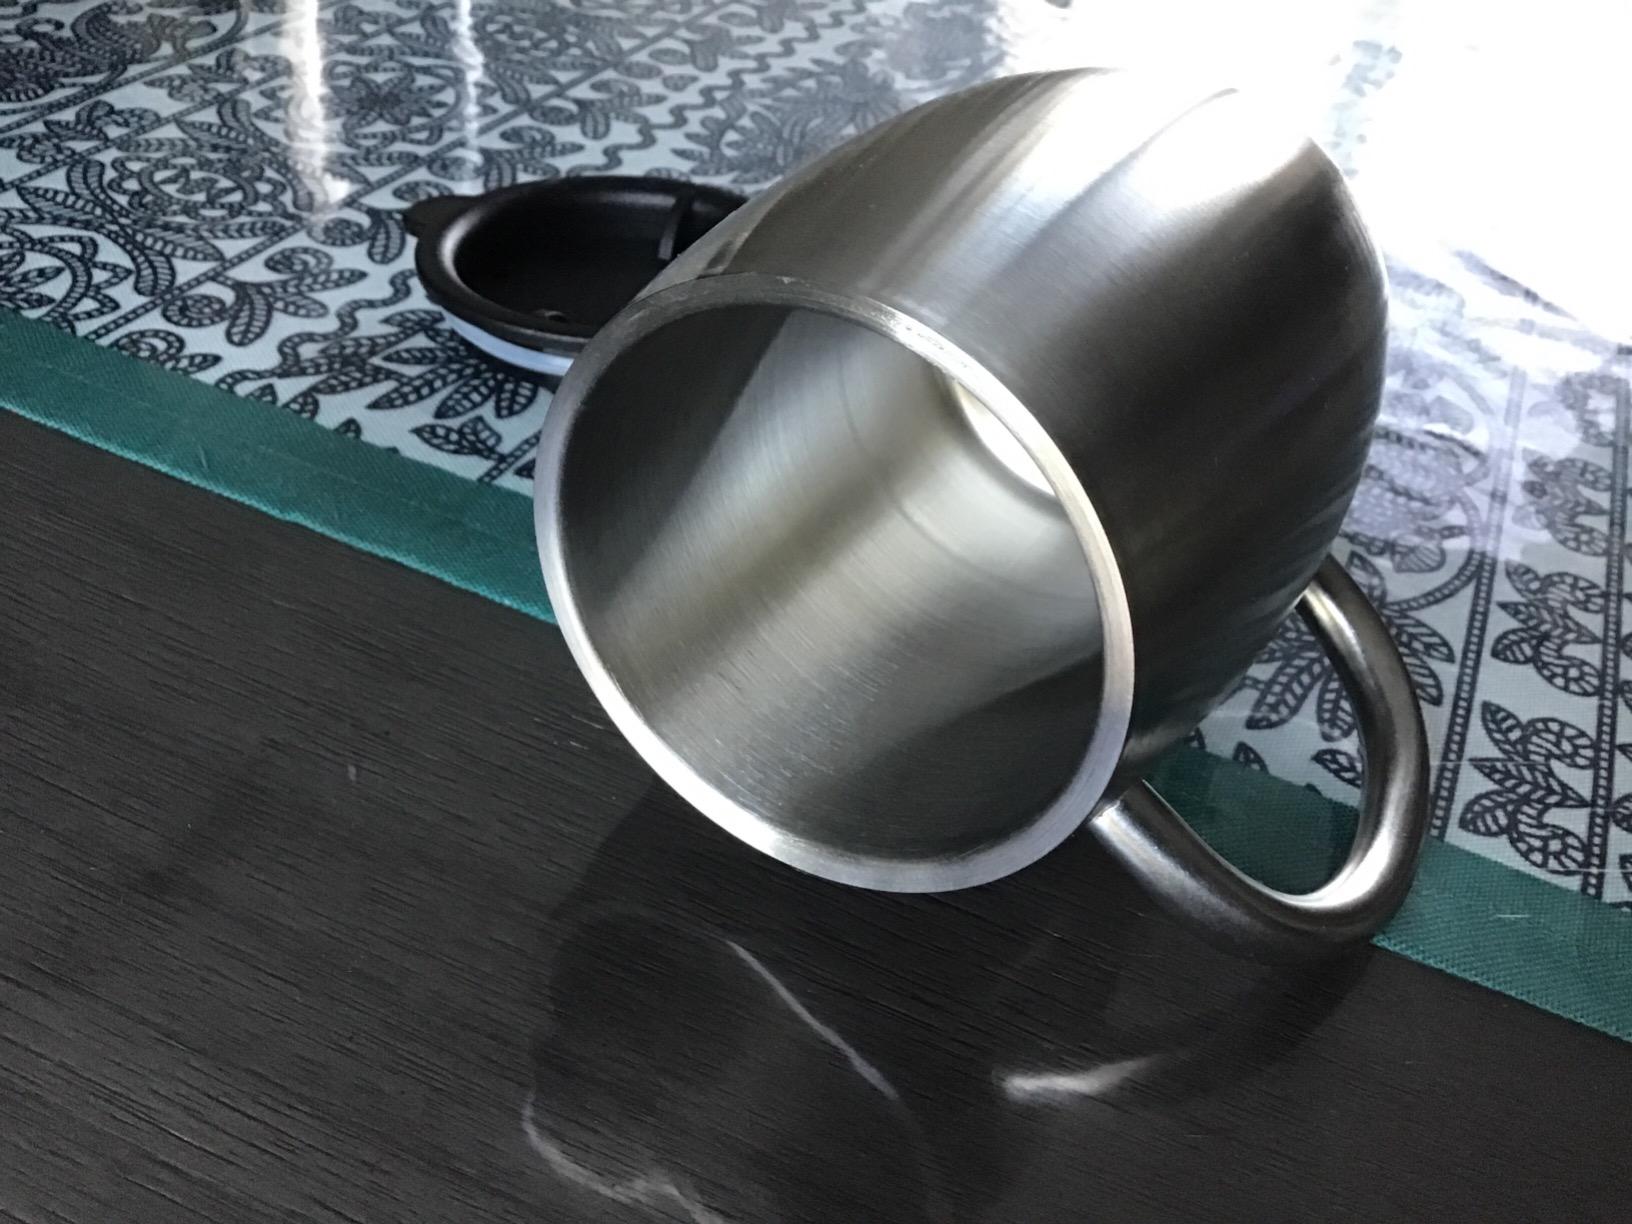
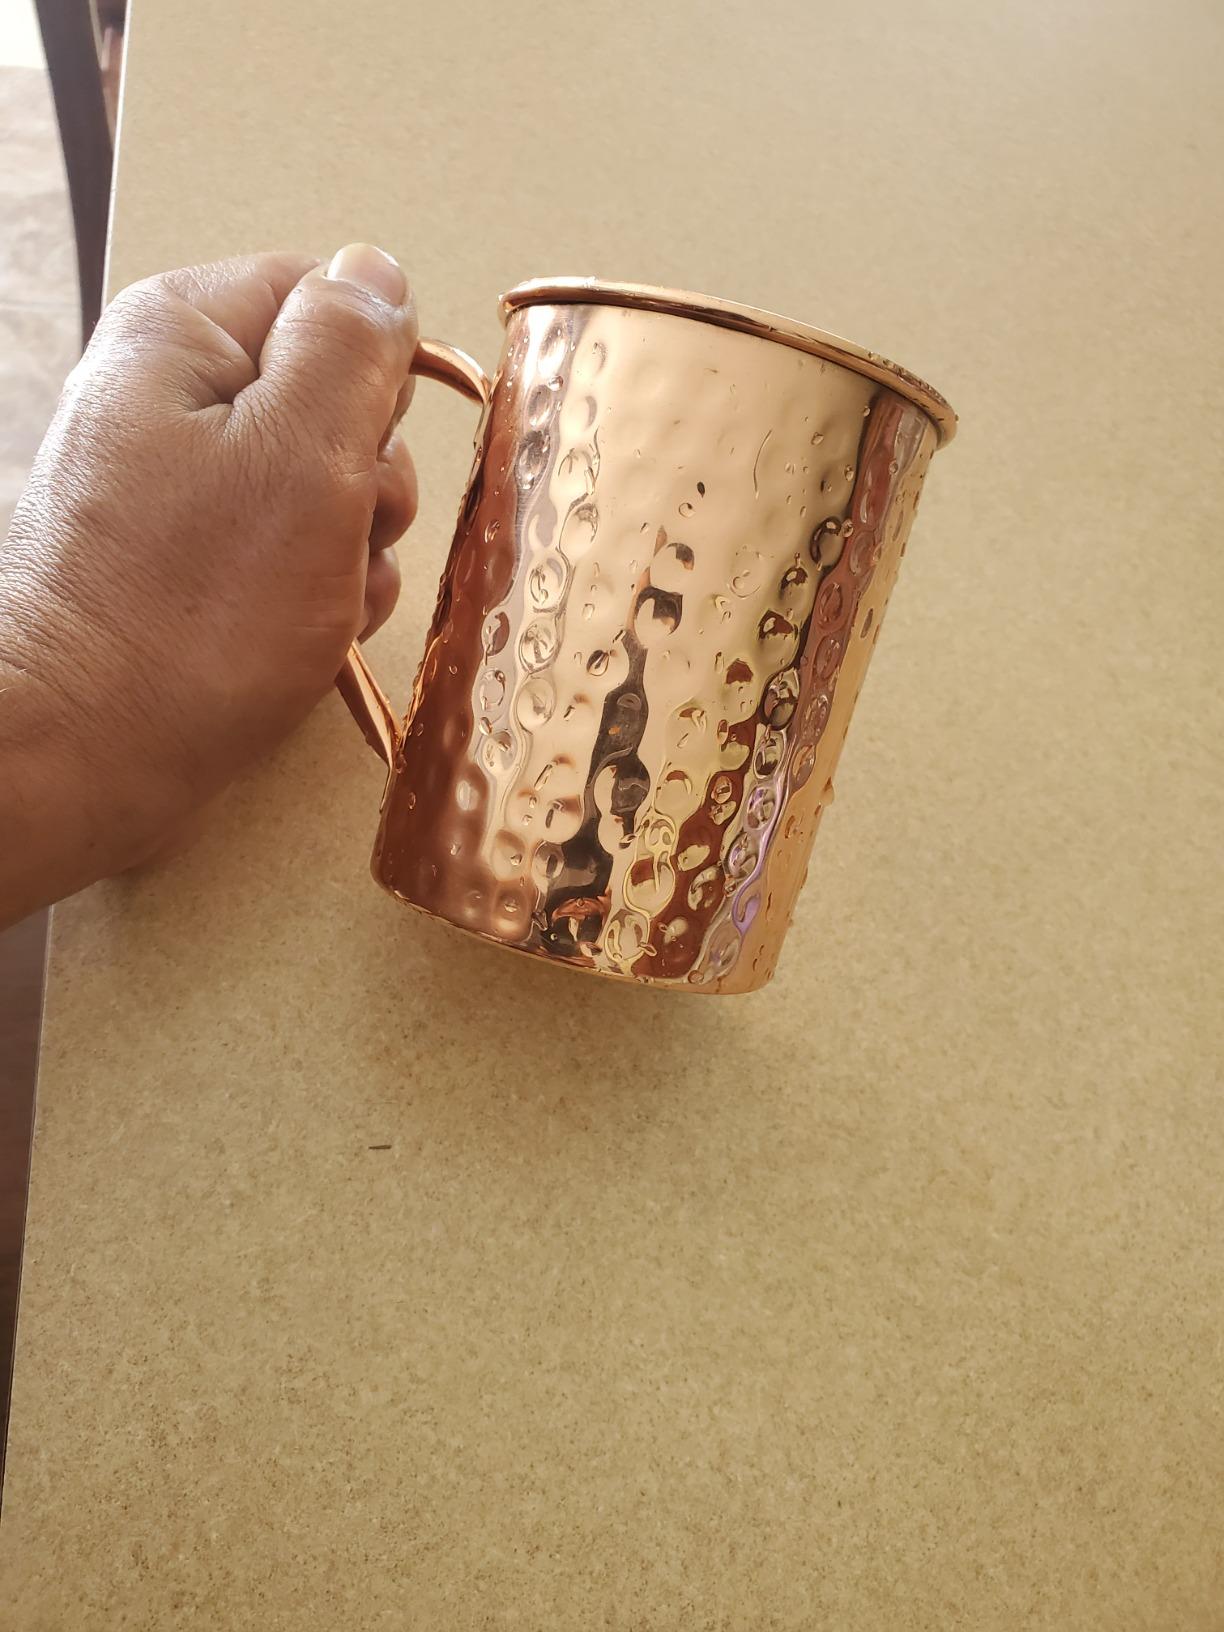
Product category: items_mug
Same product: no